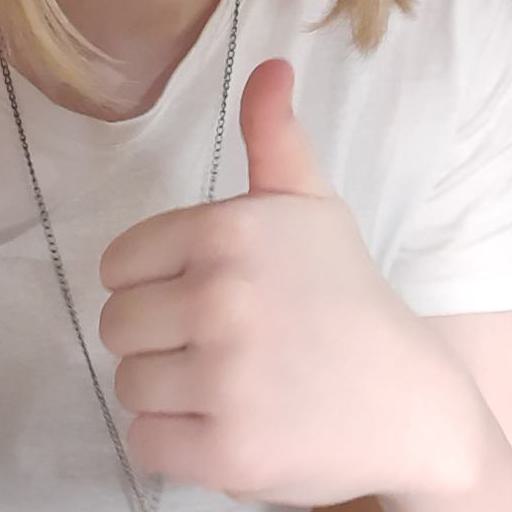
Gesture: like